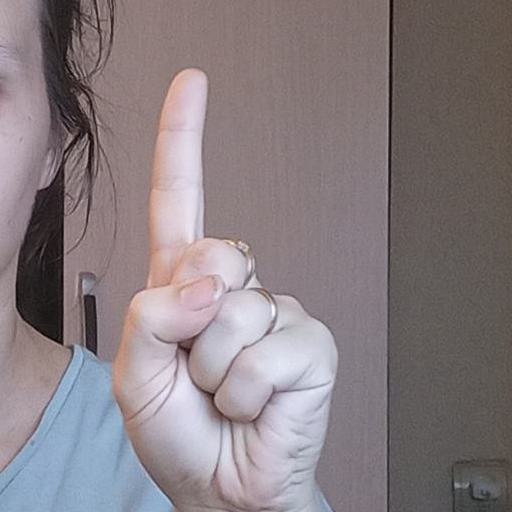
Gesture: one